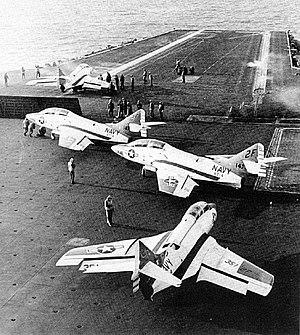
Le Grumman F9F Cougar est un avion de chasse américain des années 1950, embarqué à bord de porte-avions. C'est un dérivé du Grumman F9F Panther sur lequel les ailes droites ont été remplacées par des ailes en flèche plus modernes. La marine américaine a considéré le Cougar comme une version actualisée du Panther, bien qu'ayant un autre nom officiel, et donc le Cougar a commencé sa carrière sous la désignation F9F-6.